Institutum Romanum Finlandiae

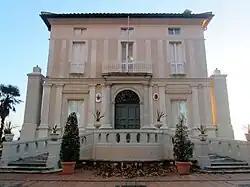
Entrance facade of the Villa Lante, Rome

Institutum Romanum Finlandiae, also known as The Finnish Institute in Rome, is an academic institution that supports research in the humanities, particularly in relation to ancient history and Italy. The institute was inaugurated on 29 April 1954, and is based at Villa Lante, a Renaissance-era villa in Rome.